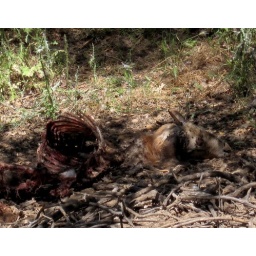
Goat, taken by a mountain lion or coyote